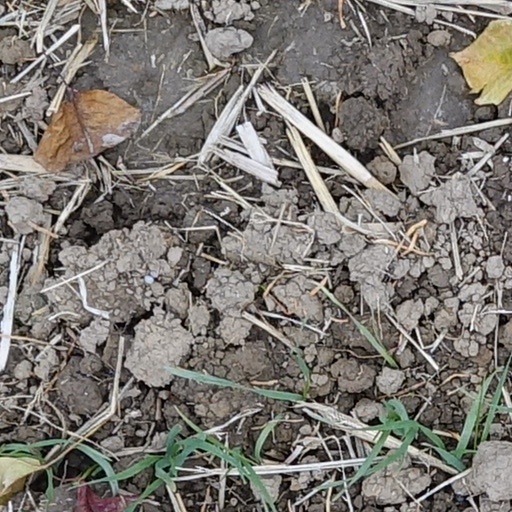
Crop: wheat